Ivan Vasilievich Argamakov

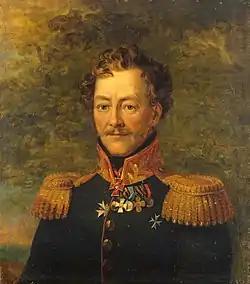
Portrait of Argamakov by George Dawe (Military Gallery of the Winter Palace)

Ivan Vasilievich Argamakov (Russian: Иван Васильевич Аргамаков; 1763 – 1834) was a commander of the Imperial Russian Army during the Napoleonic Wars. His final rank was major general, to which he was promoted in 1815.